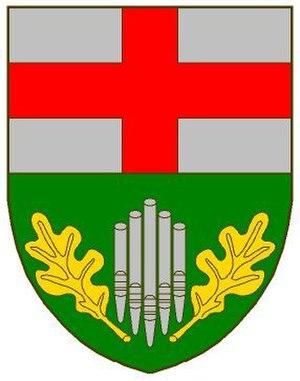
Bonerath est une municipalité de la Verbandsgemeinde Ruwer, dans l'arrondissement de Trèves-Sarrebourg, en Rhénanie-Palatinat, dans l'ouest de l'Allemagne.
La commune fusionnée de Ruwer est une communauté des communes allemandes dans le Land de Rhénanie-Palatinat. Le siège de cette Verbandsgemeinde est dans la commune de Waldrach.